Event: Nepal Earthquake
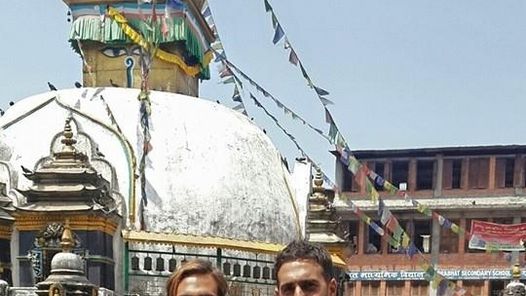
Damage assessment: no_damage